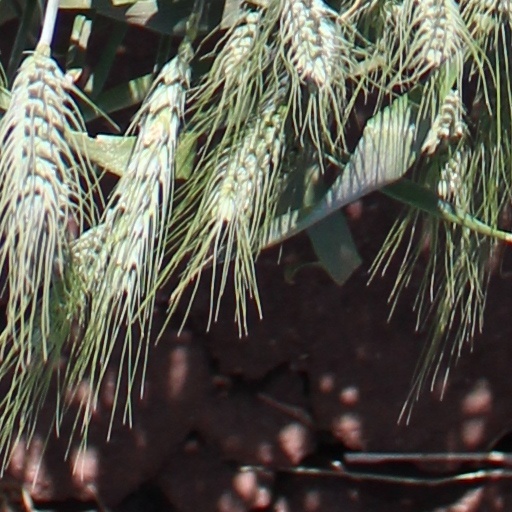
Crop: wheat